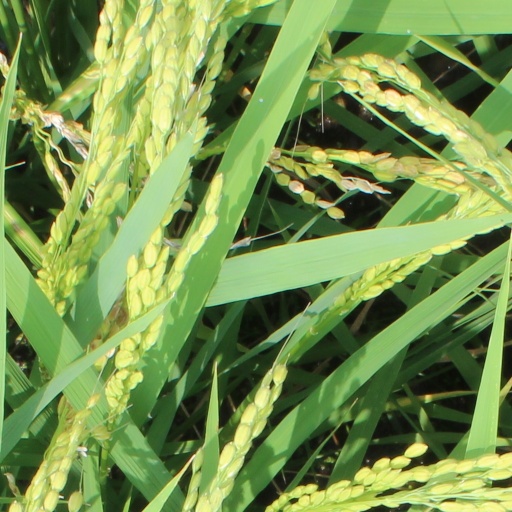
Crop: rice